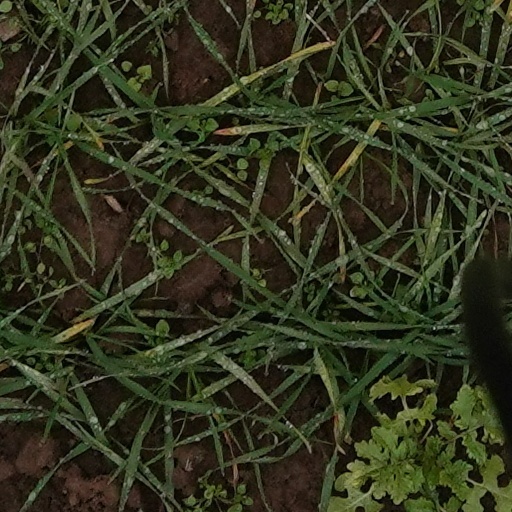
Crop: wheat